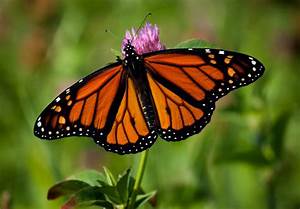
Label: butterfly